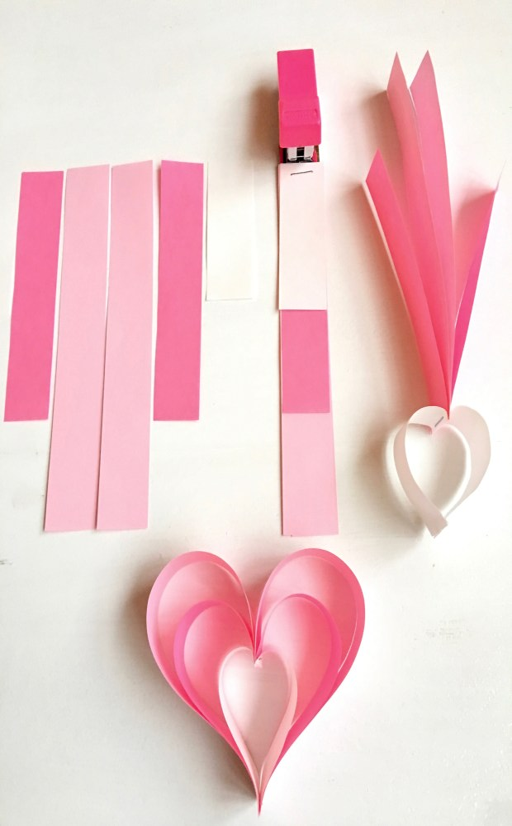
everybody in your family can make these east - to - make hearts to display for holiday .